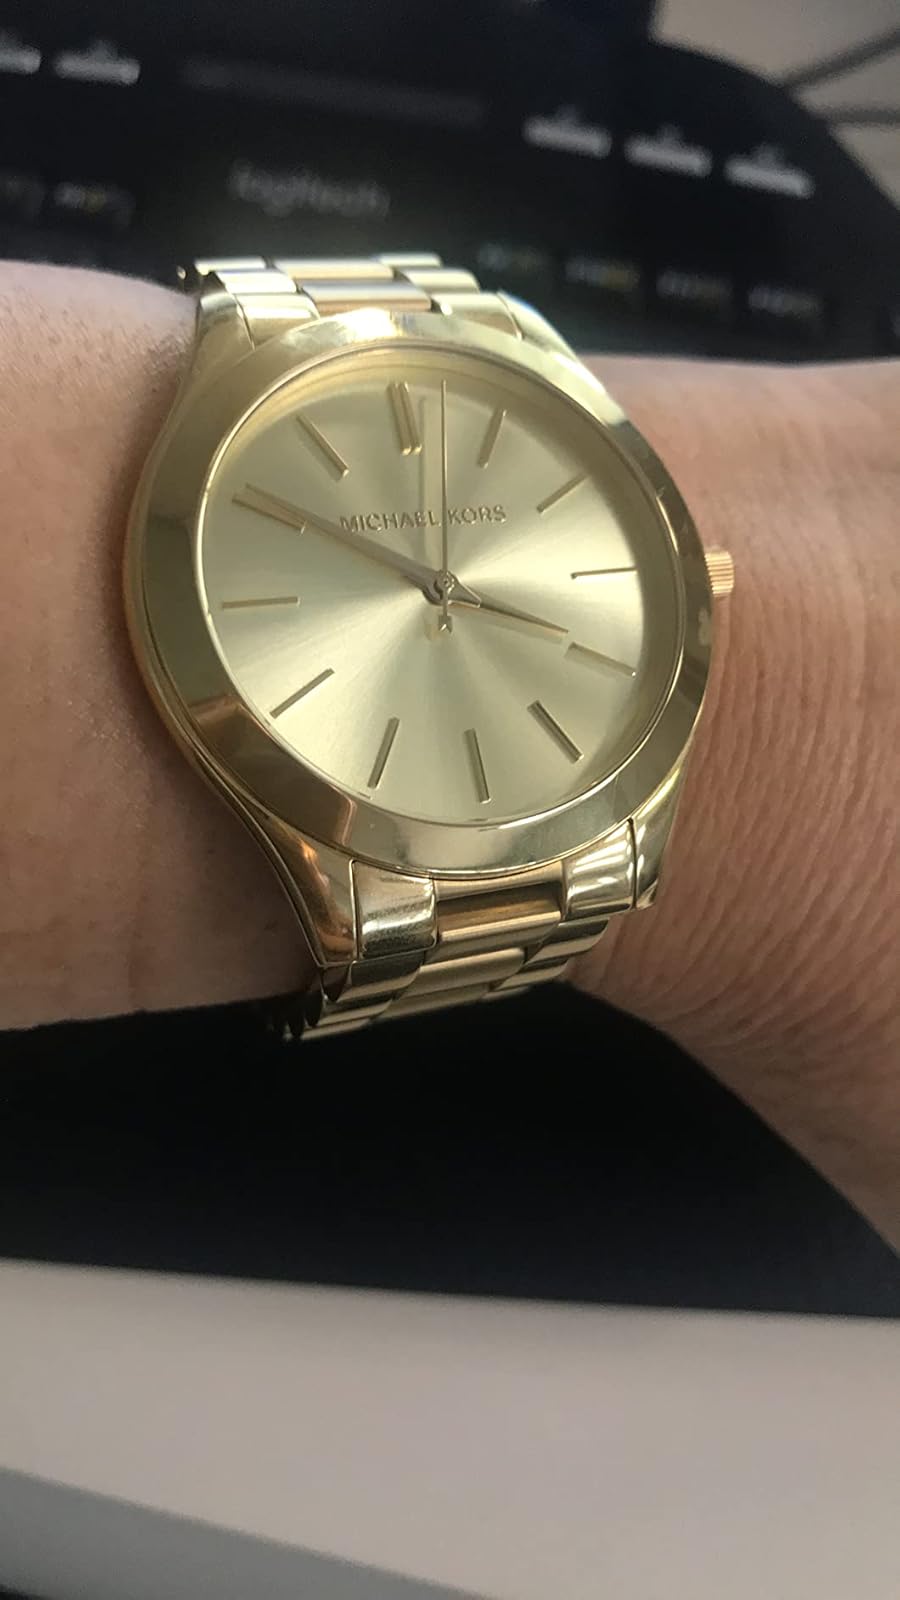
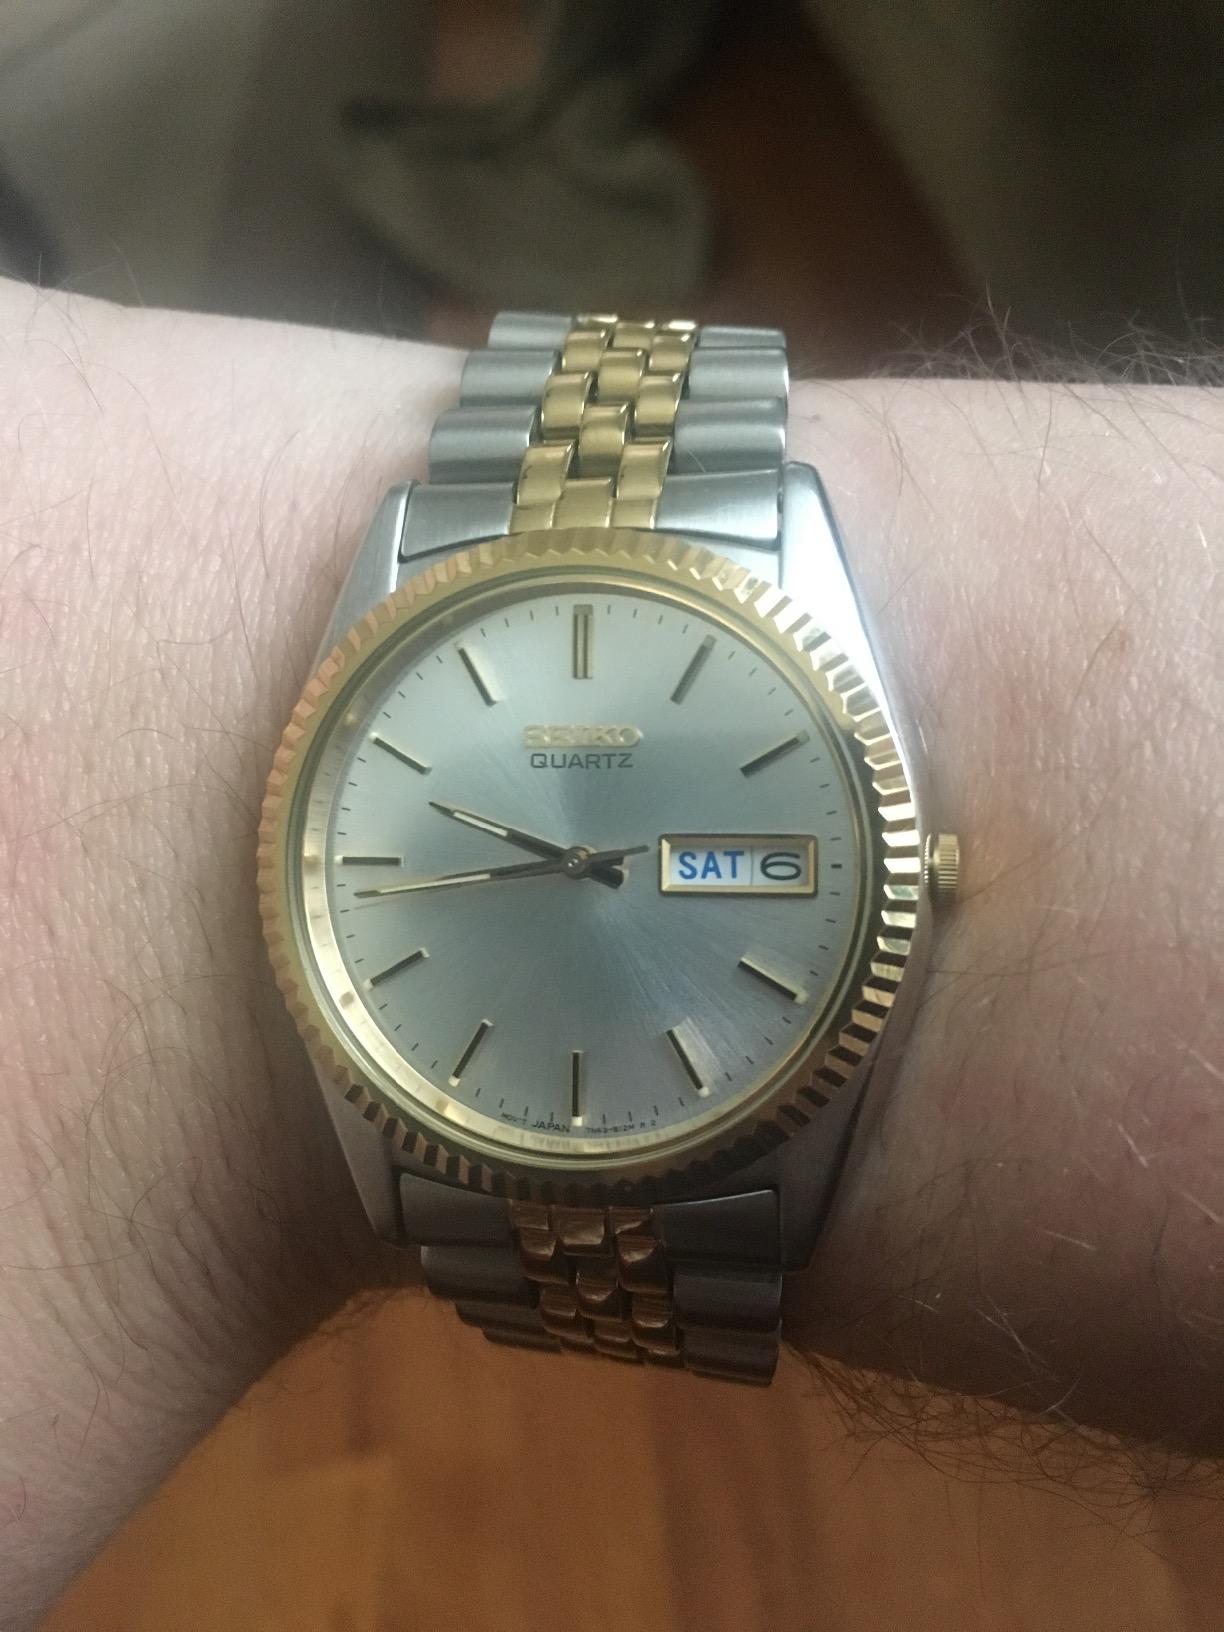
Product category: accessories_watch
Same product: no